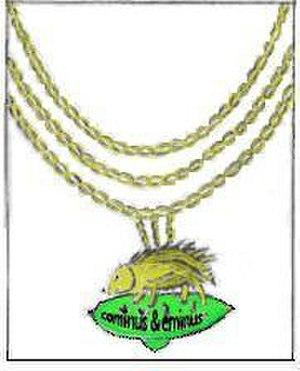
symbole de l'ordre du Porc-Épic fut institué par Louis de France, duc d'Orléans, en 1393.
L'ordre du Porc-Épic, est un ordre de chevalerie institué par Louis de France, duc d'Orléans en 1394 à l'occasion du baptême de son fils aîné, Charles d'Orléans.